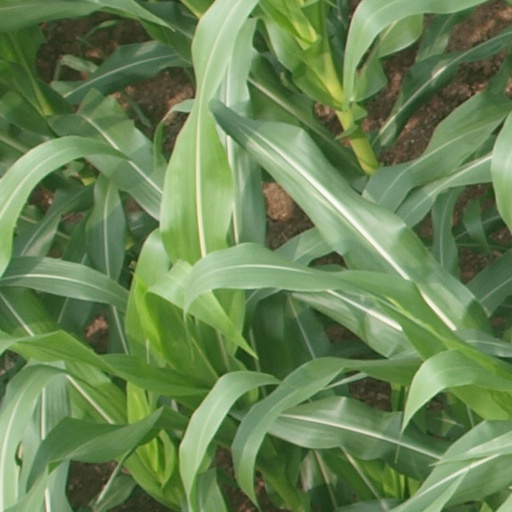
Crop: maize; corn